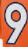
Number: 9